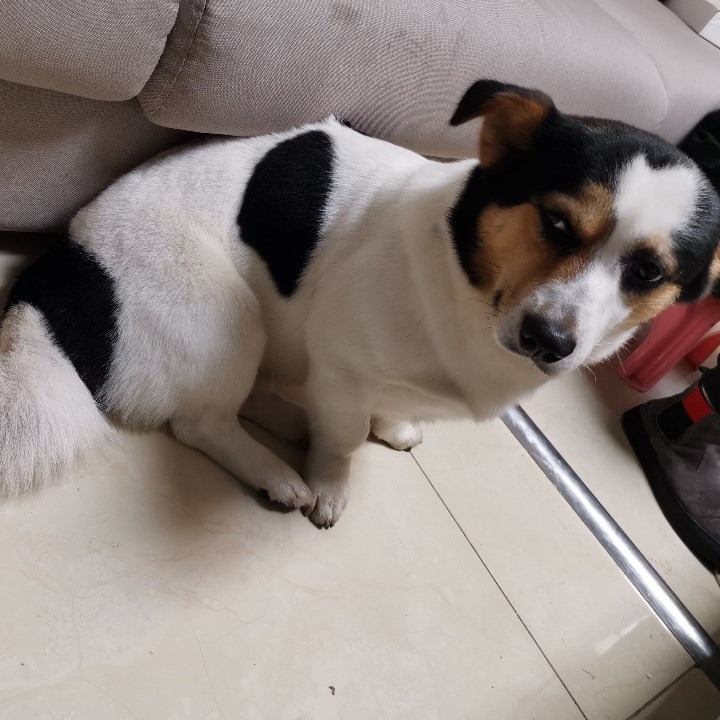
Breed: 2909-n000116-Cardigan